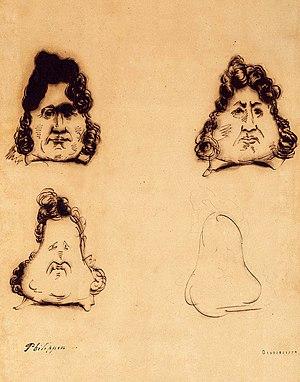
La comparaison, mot provenant du latin comparatio désignant l'« action d'accoupler », est une figure de style consistant en une mise en relation, à l'aide d'un mot de comparaison appelé le « comparatif », de deux réalités appartenant à deux champs sémantiques différents mais partageant des points de similitudes. La comparaison est l'une des plus célèbres figures de style. Elle ne doit pas être confondue avec la comparaison grammaticale.
Charles Philipon, né le 19 avril 1800 à Lyon, et mort le 26 janvier 1862 à Paris, est un dessinateur, lithographe et journaliste français, fondateur de la maison d’édition Aubert, directeur de La Caricature et du Charivari.
Cette page concerne l'année 1831 du calendrier grégorien.
La presse satirique est un type de presse écrite qui utilise la satire – critique moqueuse – comme moyen d'information et d'expression. Apparue en France lors de la Révolution française, elle prend son essor en Europe et dans certains pays arabes au XIXᵉ siècle. En Afrique, elle apparaît au XXᵉ siècle.
La poire est le fruit à pépins comestible au goût doux et sucré, produit par le poirier commun, arbre de la famille des Rosaceae.
Depuis 1962, le président de la République française est élu au suffrage universel direct. Dans la Vᵉ République, la légitimité et le rôle du président de la République s'en trouvent renforcés. Pour garantir la stabilité du régime il a été nécessaire de protéger son chef.